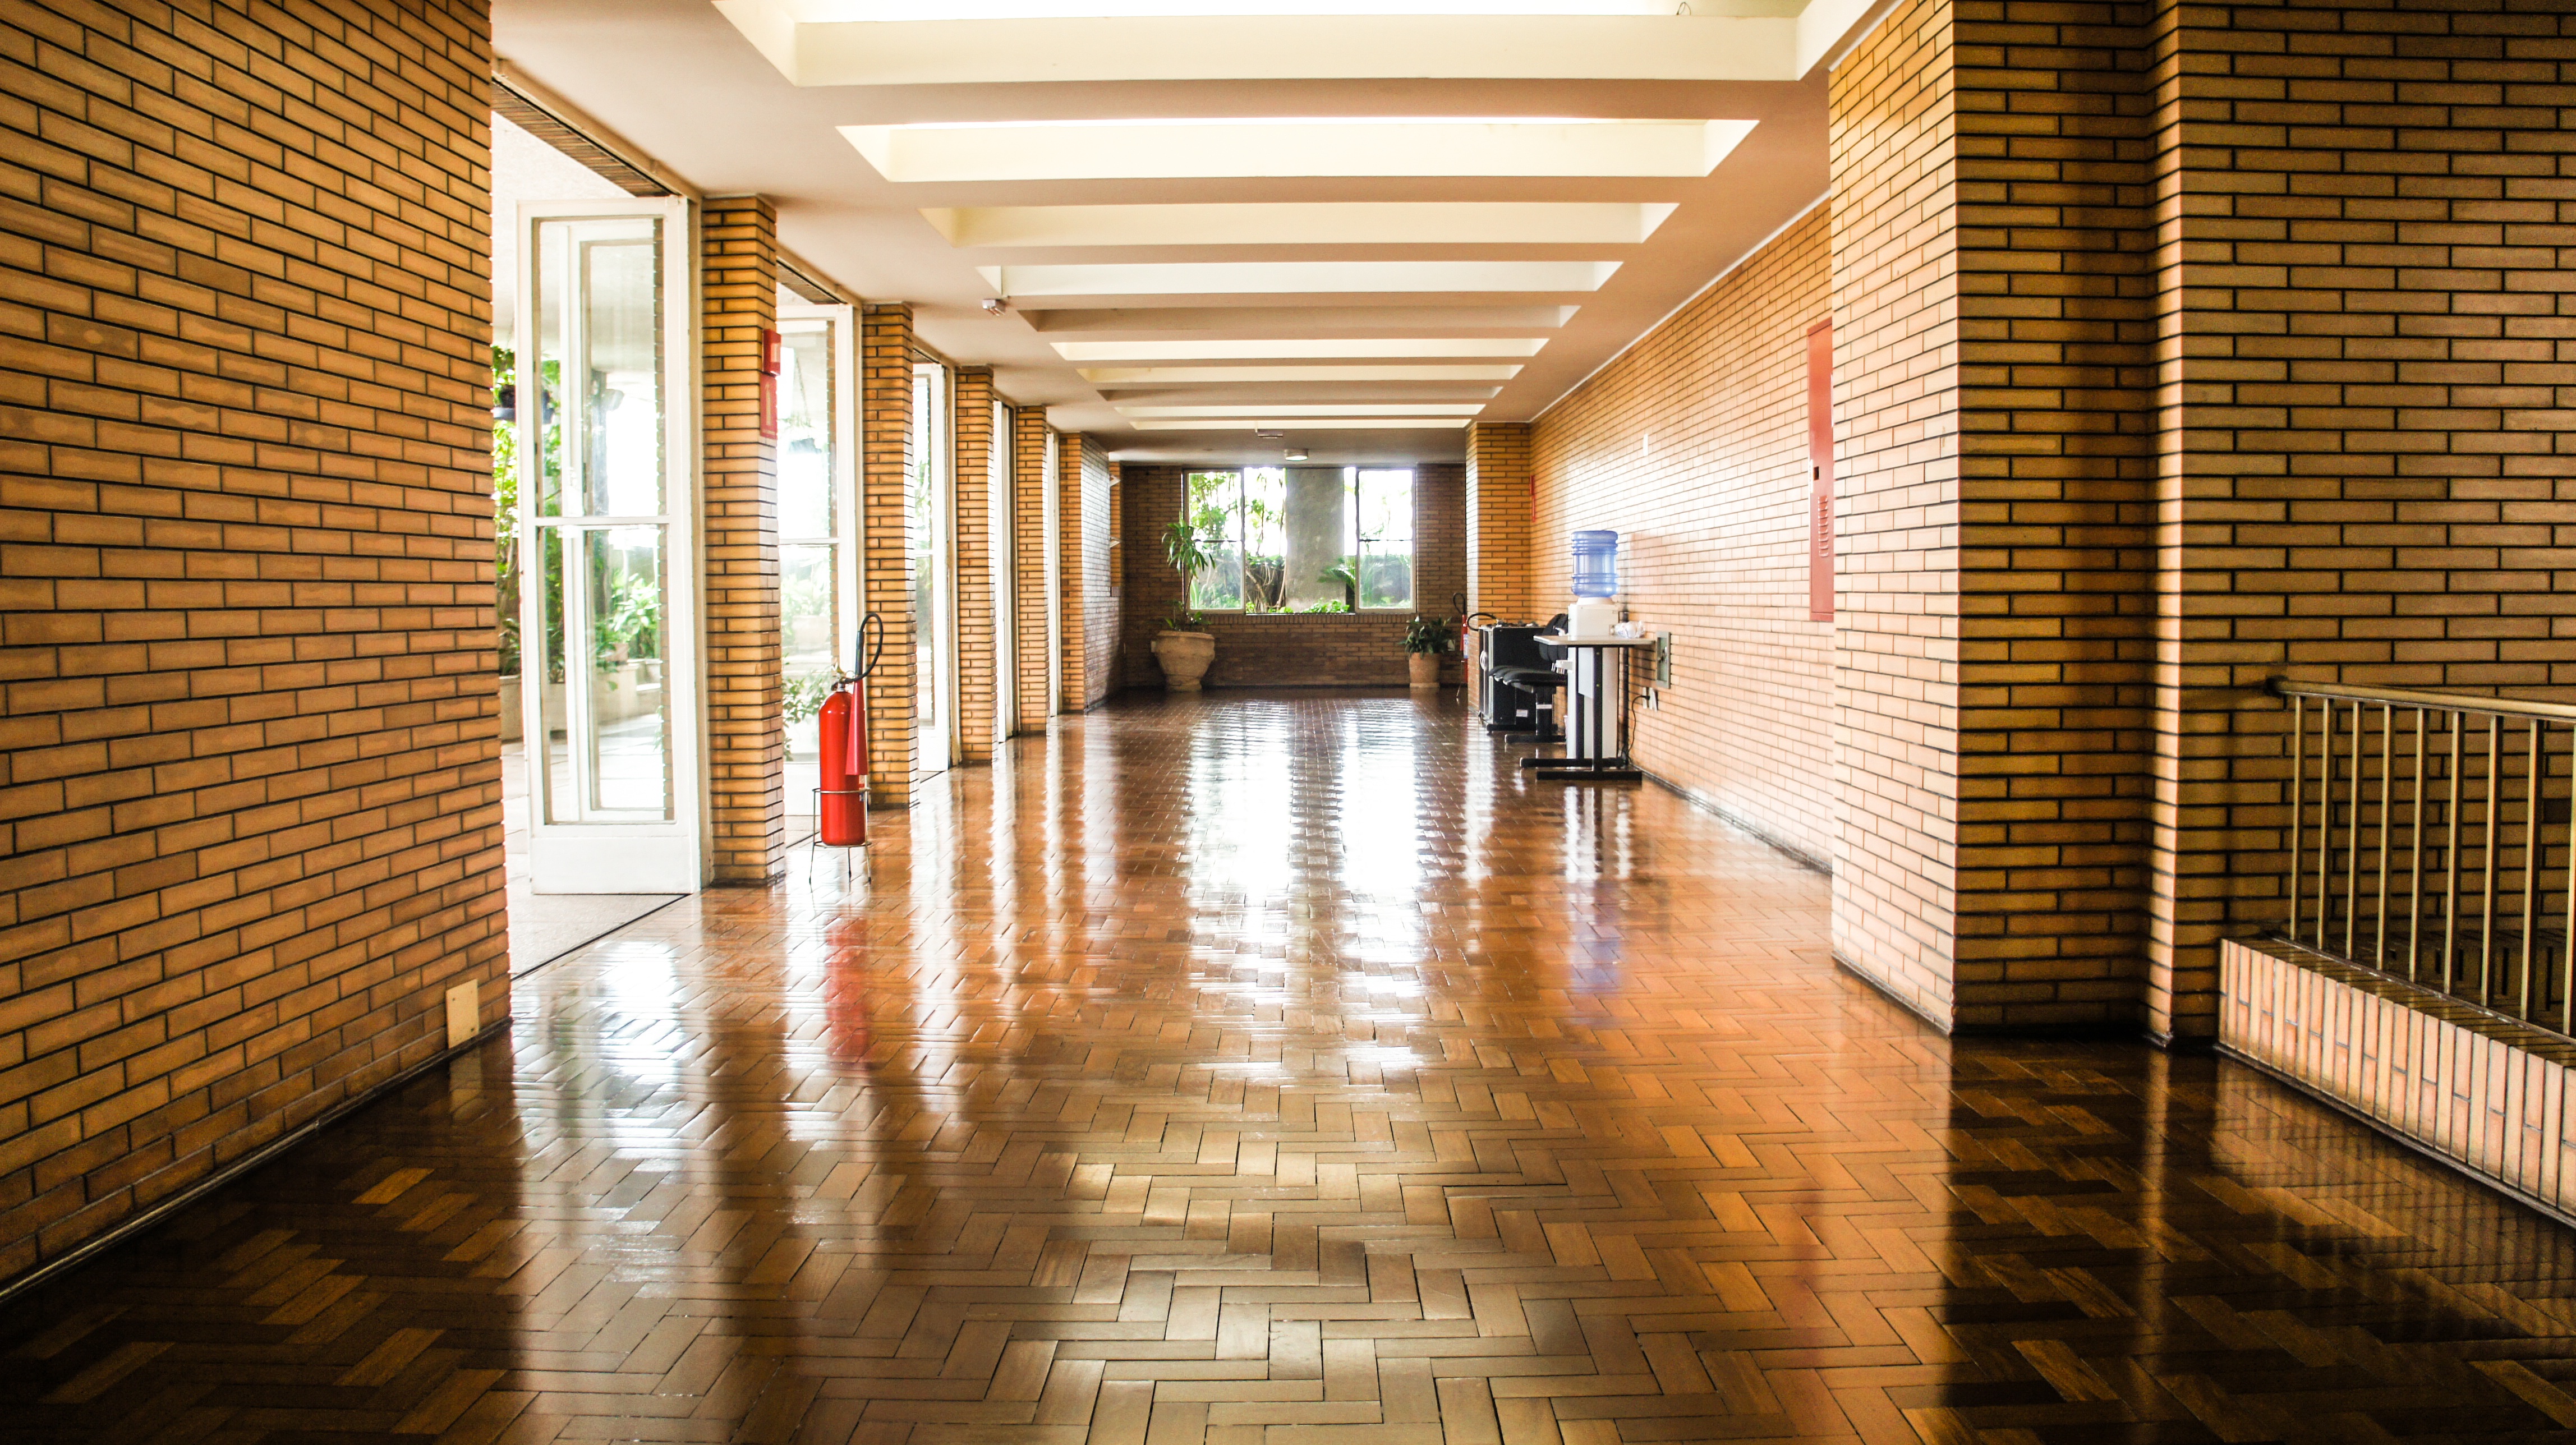
architecture, wood, floor, home, hall, property, professional, room, interior design, hardwood, estate, lobby, real estate, flooring, wood flooring, window covering